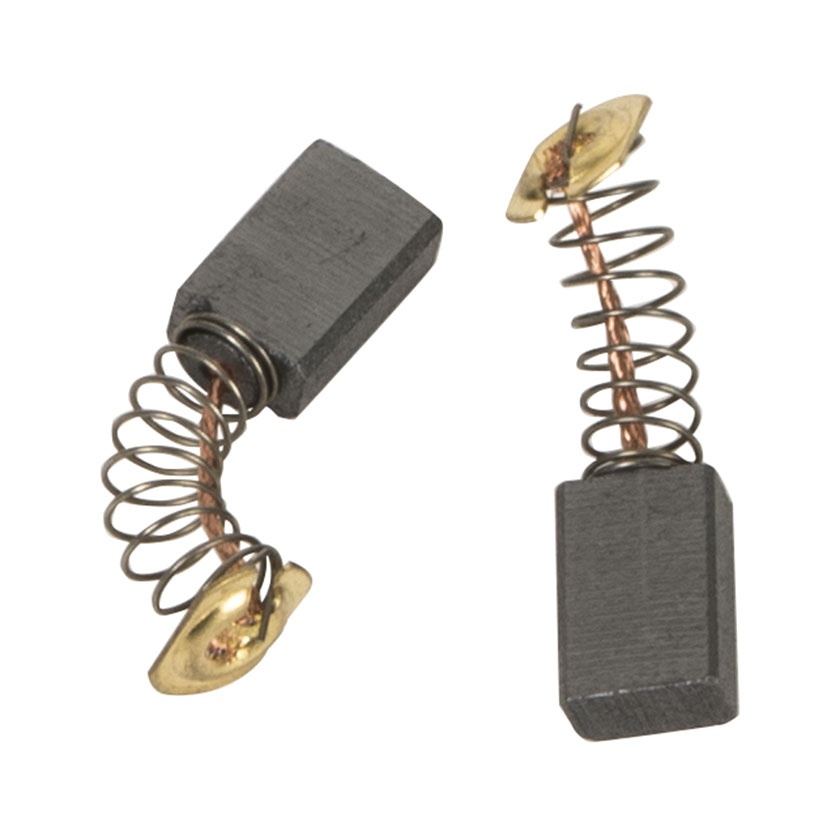
Escobillas de recambio para lijadora Ratio LR850NM, repuesto
Mantén tu lijadora de banda funcionando a pleno rendimiento con estas escobillas de recambio, diseñadas para un rendimiento constante en trabajos de lijado. Ideal para la lijadora Ratio LR850NM. Compatibilidad directa con la lijadora de banda Ratio LR850NM Recambio de escobillas de repuesto para un funcionamiento estable Instalación rápida y sin herramientas especiales Construcción robusta para mayor durabilidad Rendimiento consistente para lijado fino y continuo Datos clave Compatibilidad: Ratio LR850NM Tipo: Escobillas de recambio Uso: Lijadora de banda Preguntas frecuentes ¿Qué incluye? Un juego de escobillas de recambio para LR850NM. ¿Cómo verifico la compatibilidad? Verifica que tu lijadora sea el modelo LR850NM; este recambio está diseñado para ese equipo. ¿Se necesita herramientas para la instalación? En la mayoría de casos la instalación es rápida y sencilla; consulta el manual de tu equipo si es necesario.
Brand: Mundo Ferreteria
Category: Hardware > Power & Electrical Supplies > Carbon Brushes